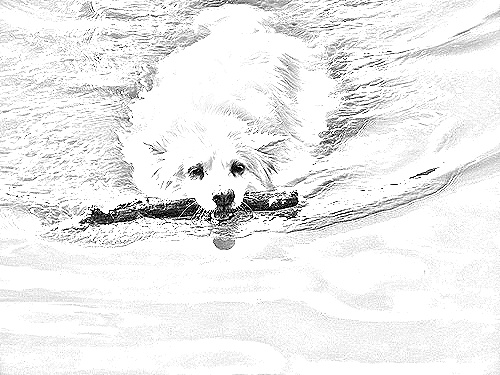
Portrait style: Sketch Portrait